Marius Soustre

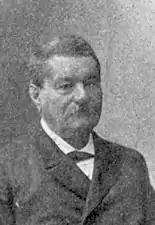

Lazare Marius Arthur Soustre (1 September 1828 – 16 April 1897) was a French lawyer and committed Republican who was imprisoned for his resistance to the coup that brought Napoleon III to power. During the French Third Republic he was Deputy and then Senator for Basses-Alpes from 1881 to 1897.